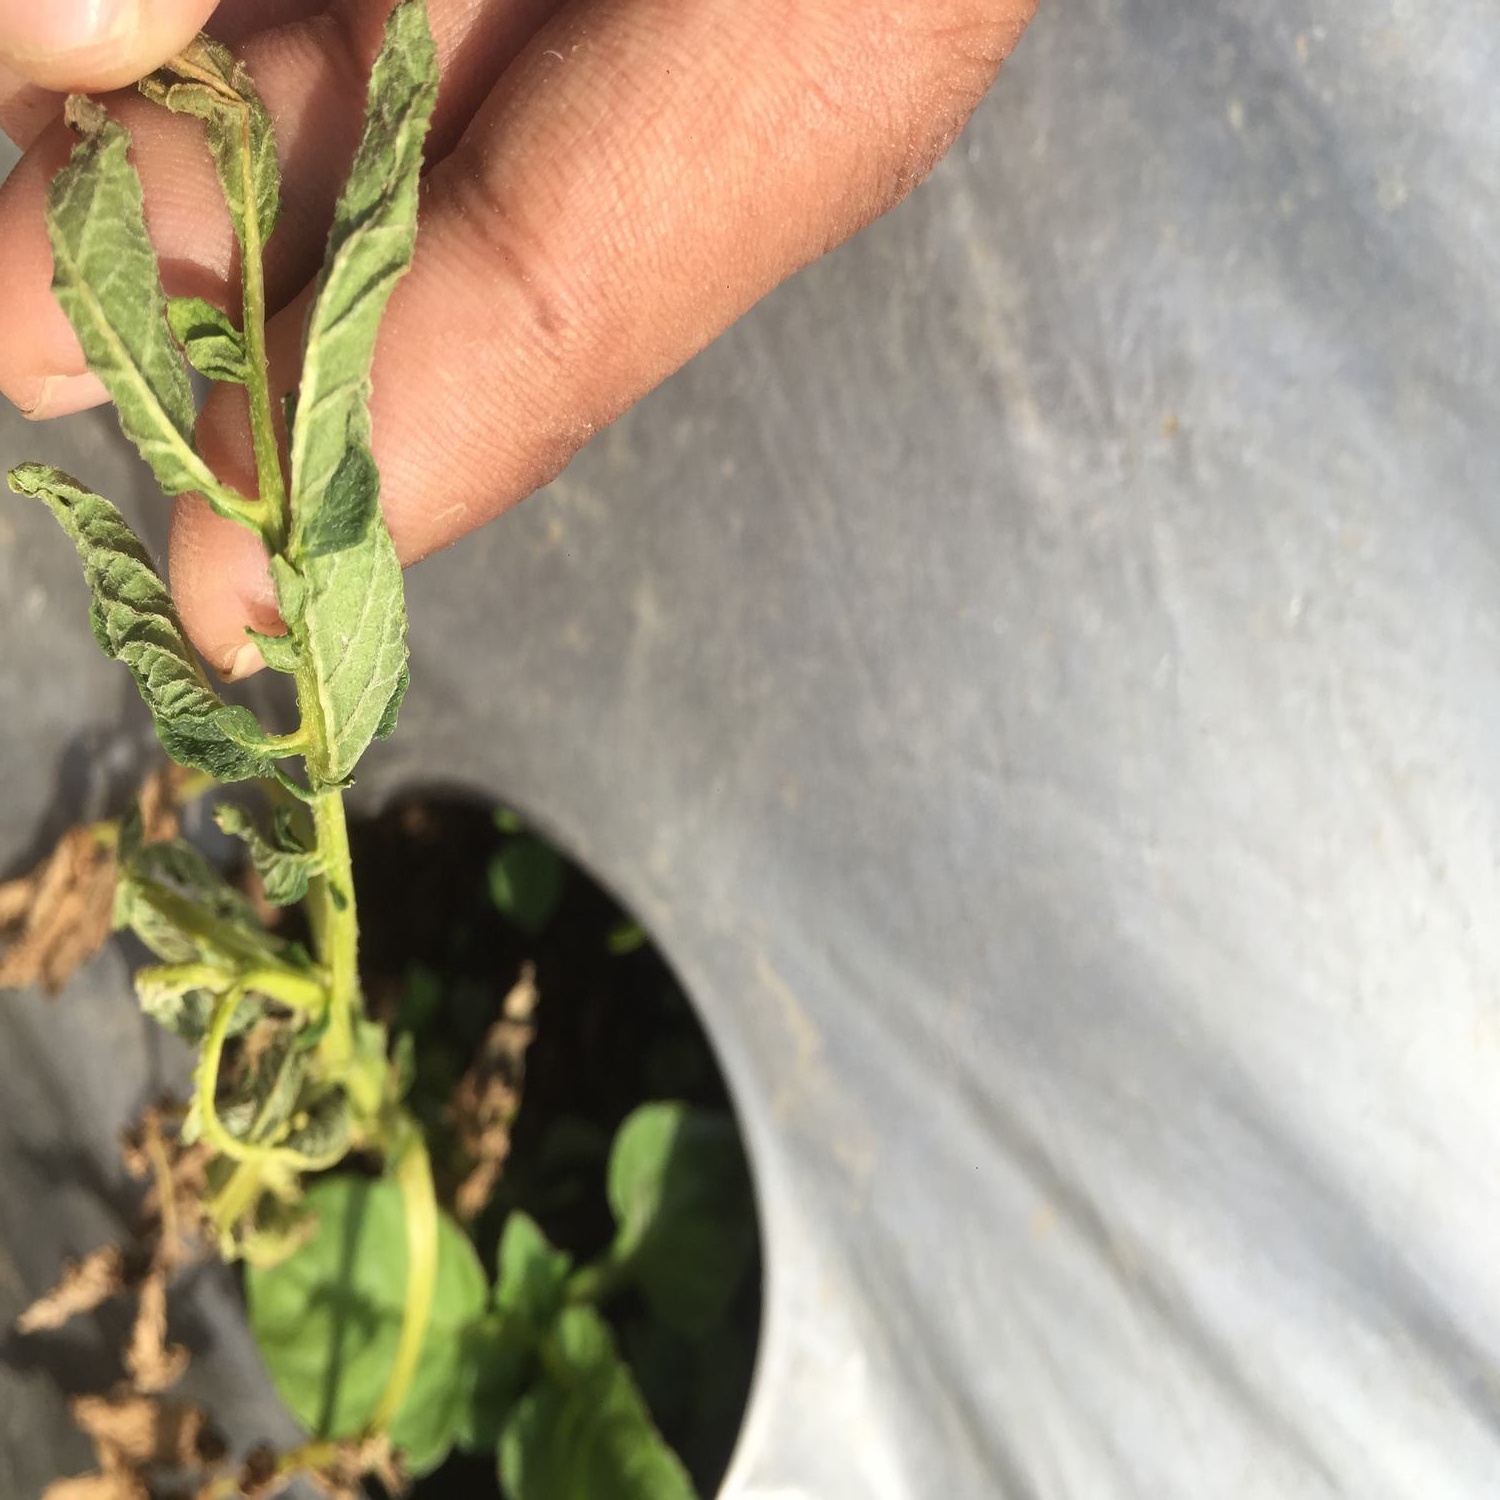
Etiqueta: Pudricion_Parda